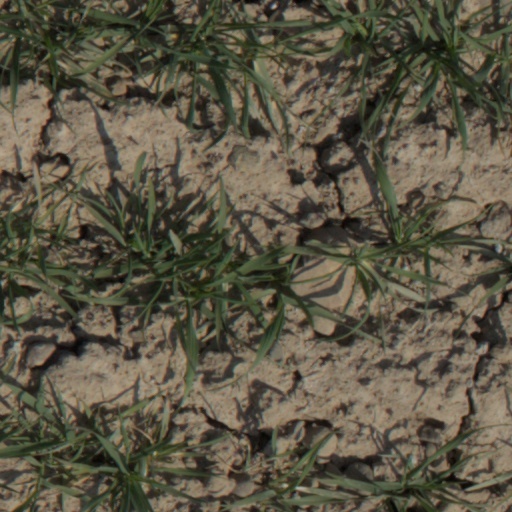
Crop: wheat